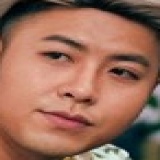
ca sĩ Akira Phan